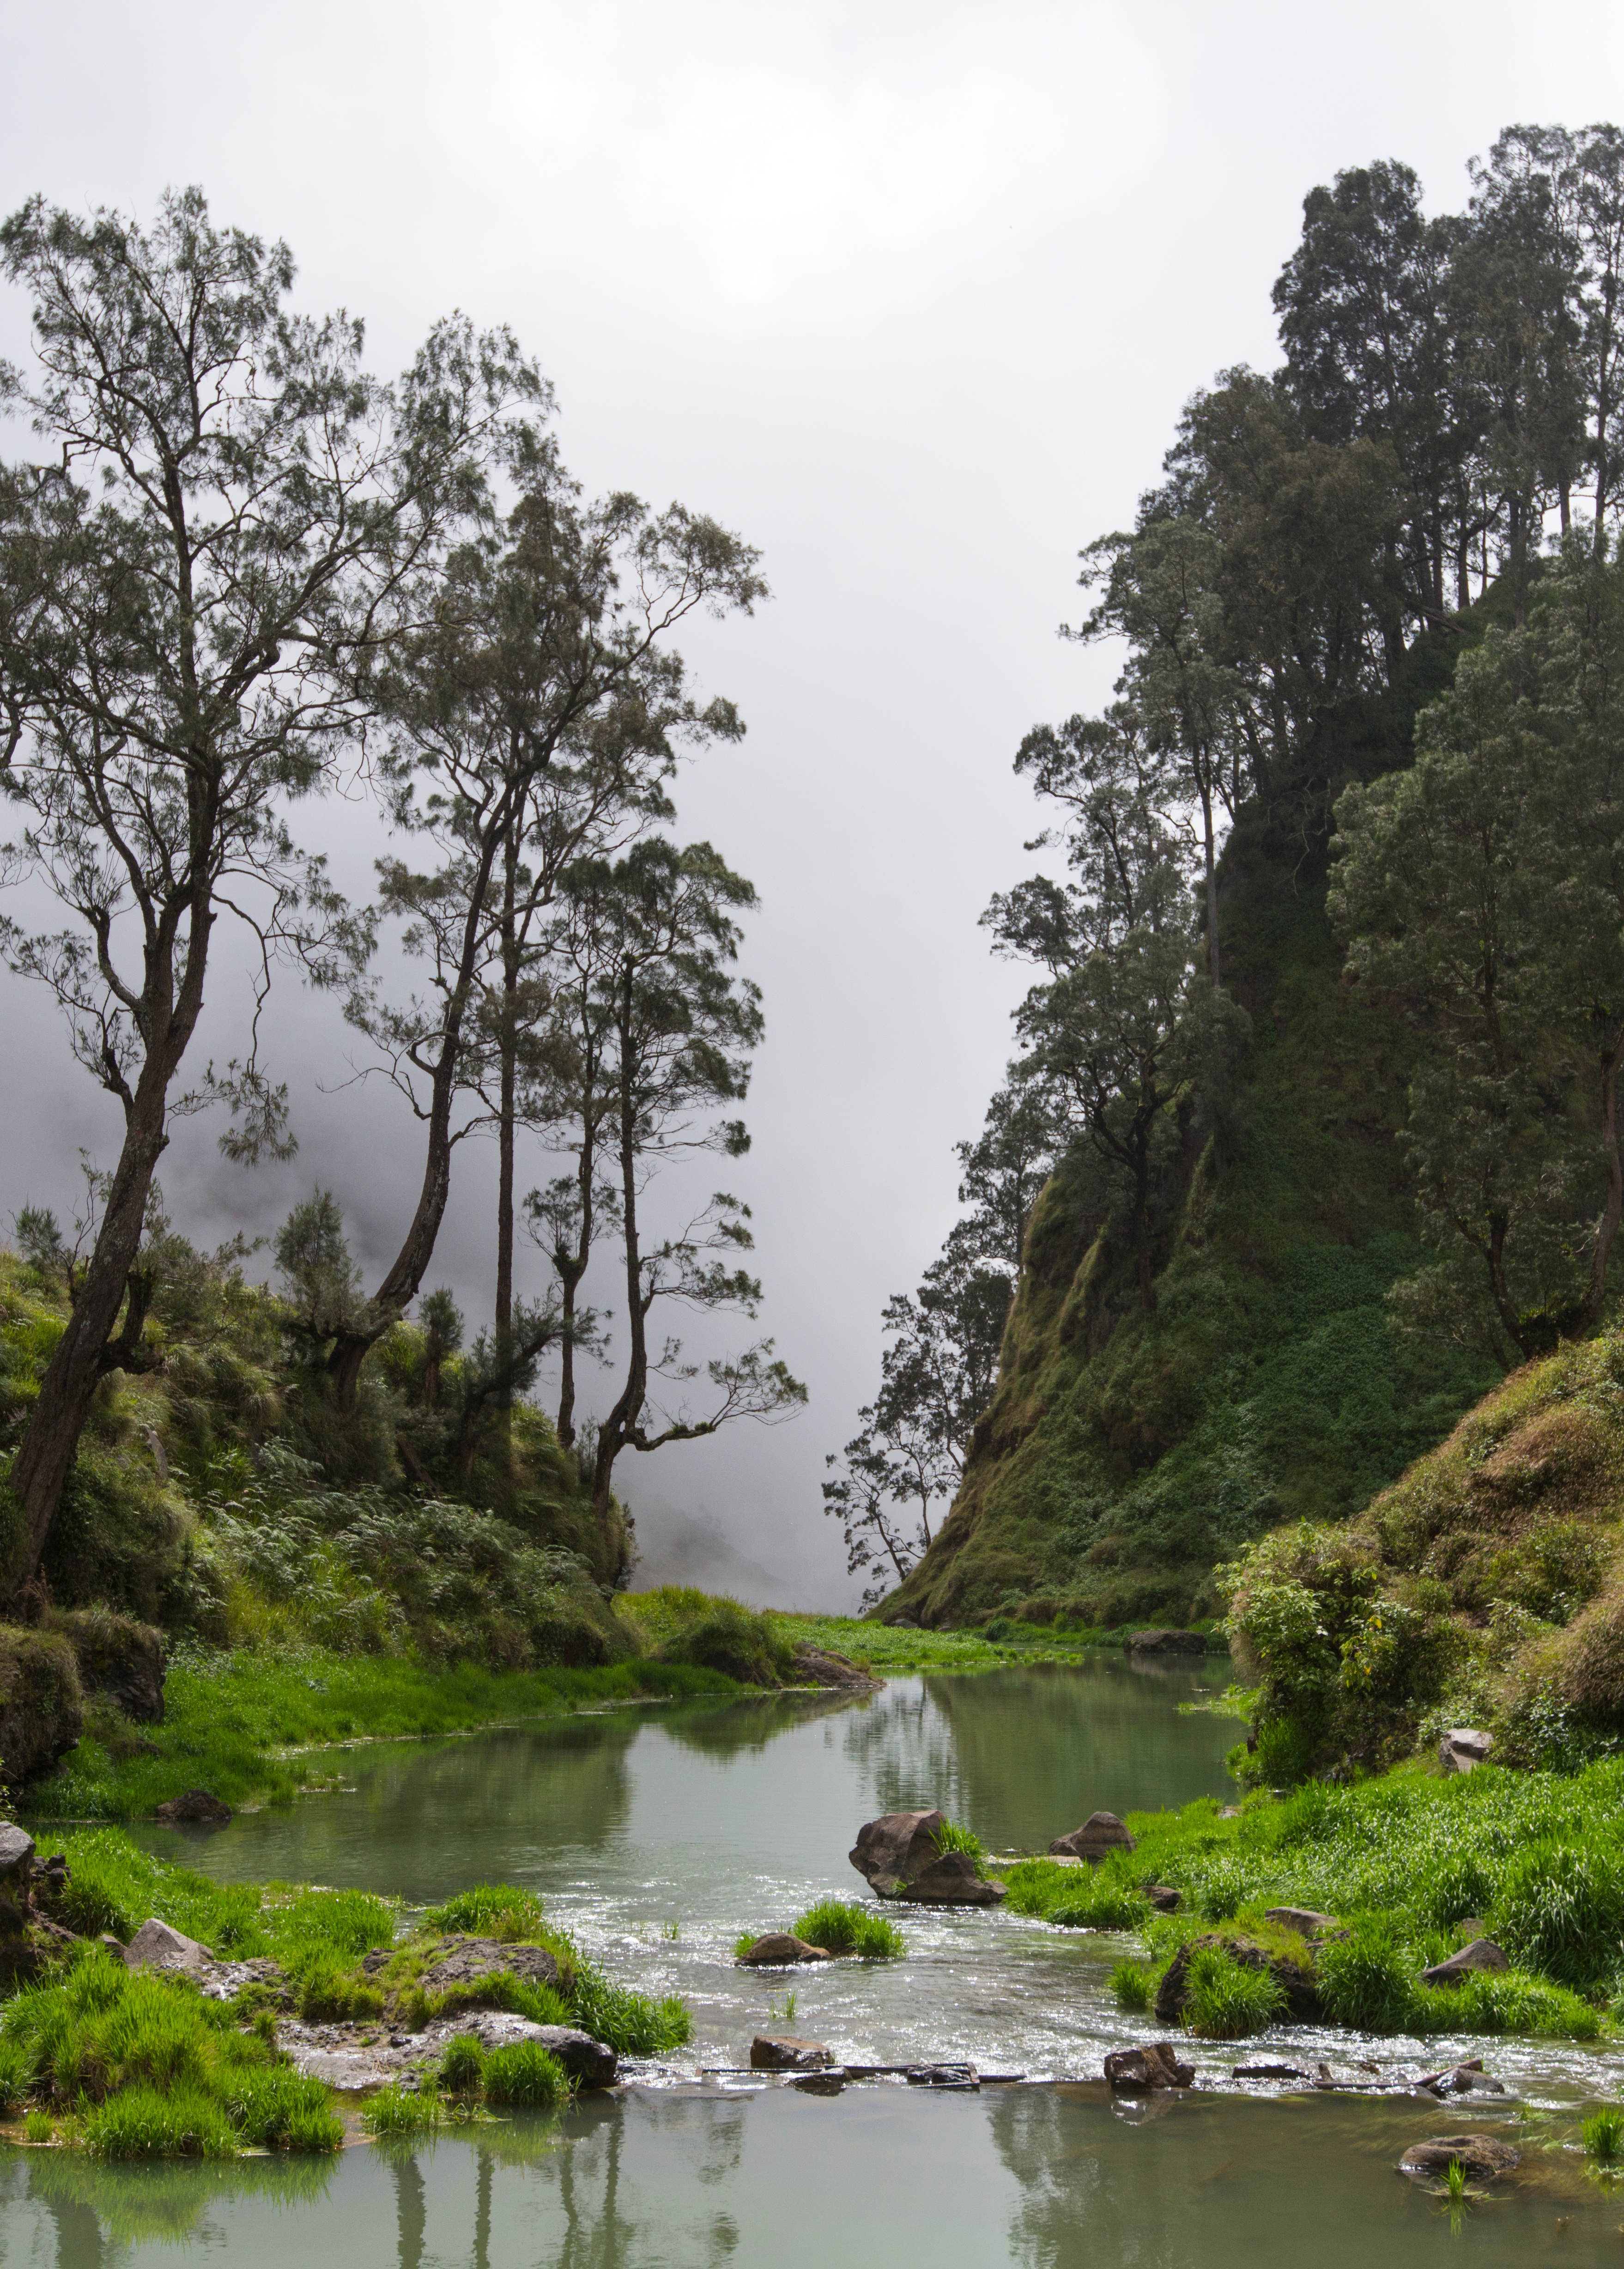
tree, water, nature, forest, wilderness, mountain, lake, river, jungle, body of water, rainforest, water feature, ecosystem, woody plant